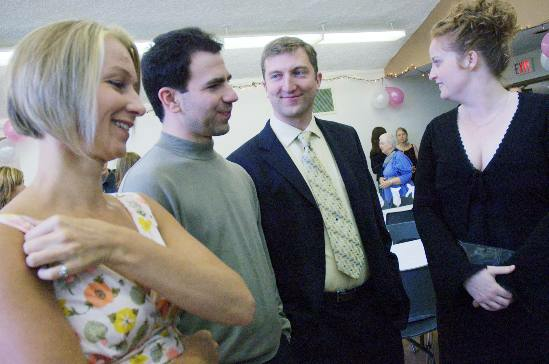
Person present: Yes